Princess Elisabeth Albertine of Anhalt-Dessau

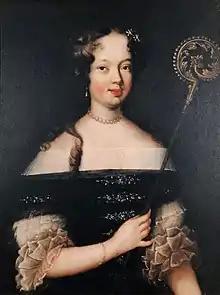
Portrait as Princess-Abbess of Herford with crosier, ca. 1680–1685

Elisabeth Albertine of Anhalt-Dessau (1 May 1665 – 5 October 1706), was a German noblewoman by birth Princess of Anhalt-Dessau as member of the House of Ascania and by marriage Duchess of Saxe-Weissenfels-Barby.